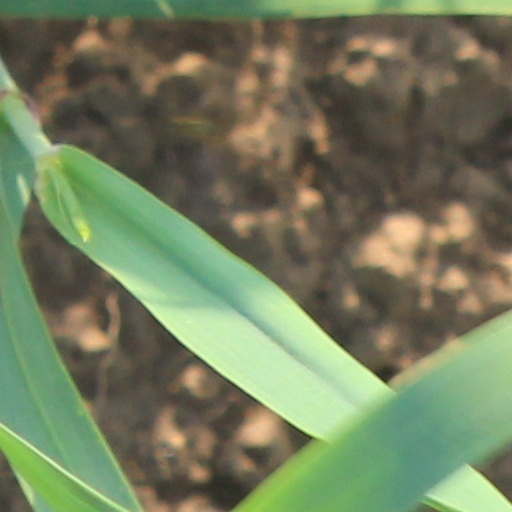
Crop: wheat